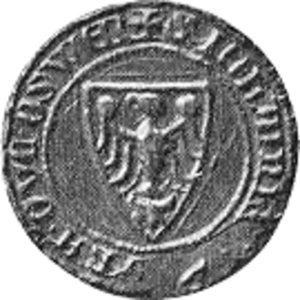
Jean Iᵉʳ le Scolastique, de la dynastie des Piasts, est né entre 1308 et 1310, et est mort le 19 février 1372. Il est duc d’Oświęcim.